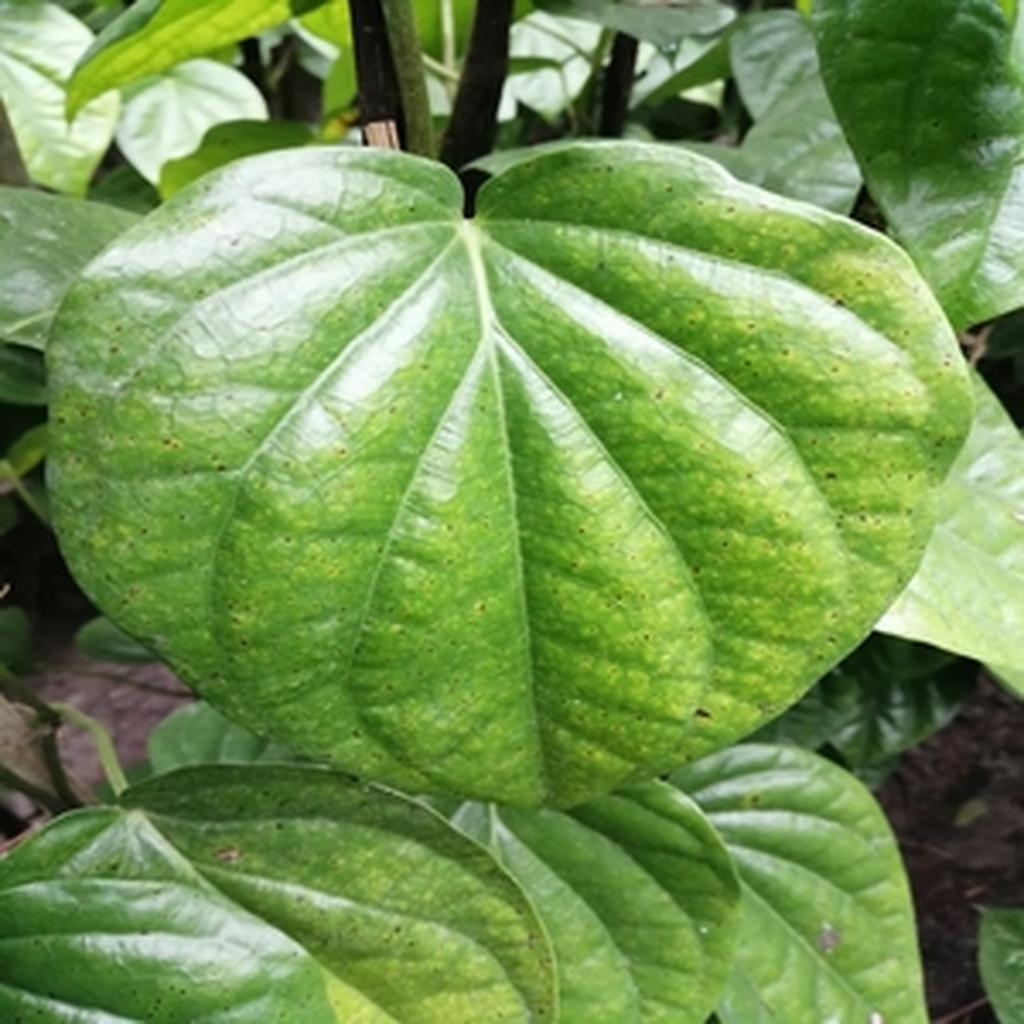
Label: Leaf_Spot